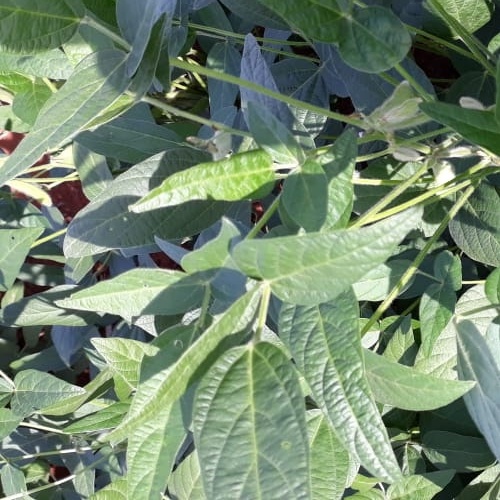
Label: Healthy